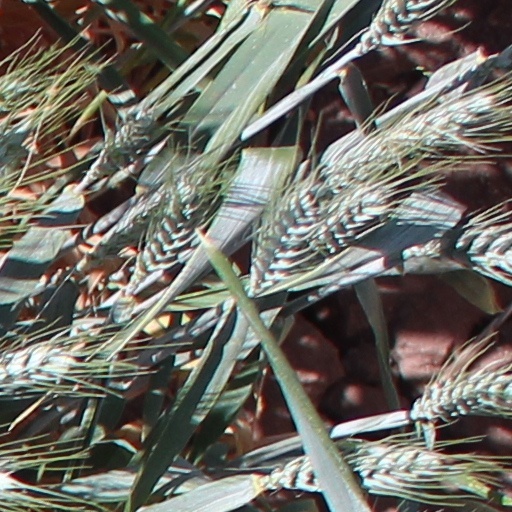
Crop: wheat